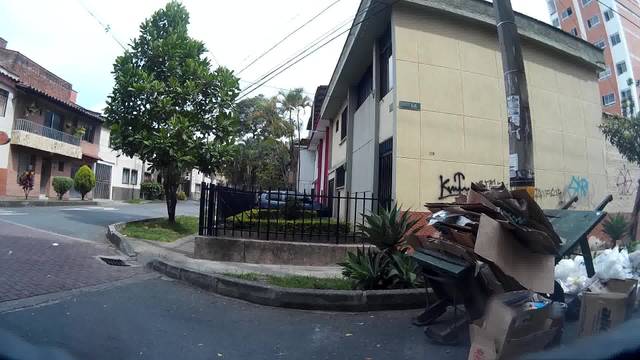
Region: Colombia
Coordinates: 6.246, -75.586